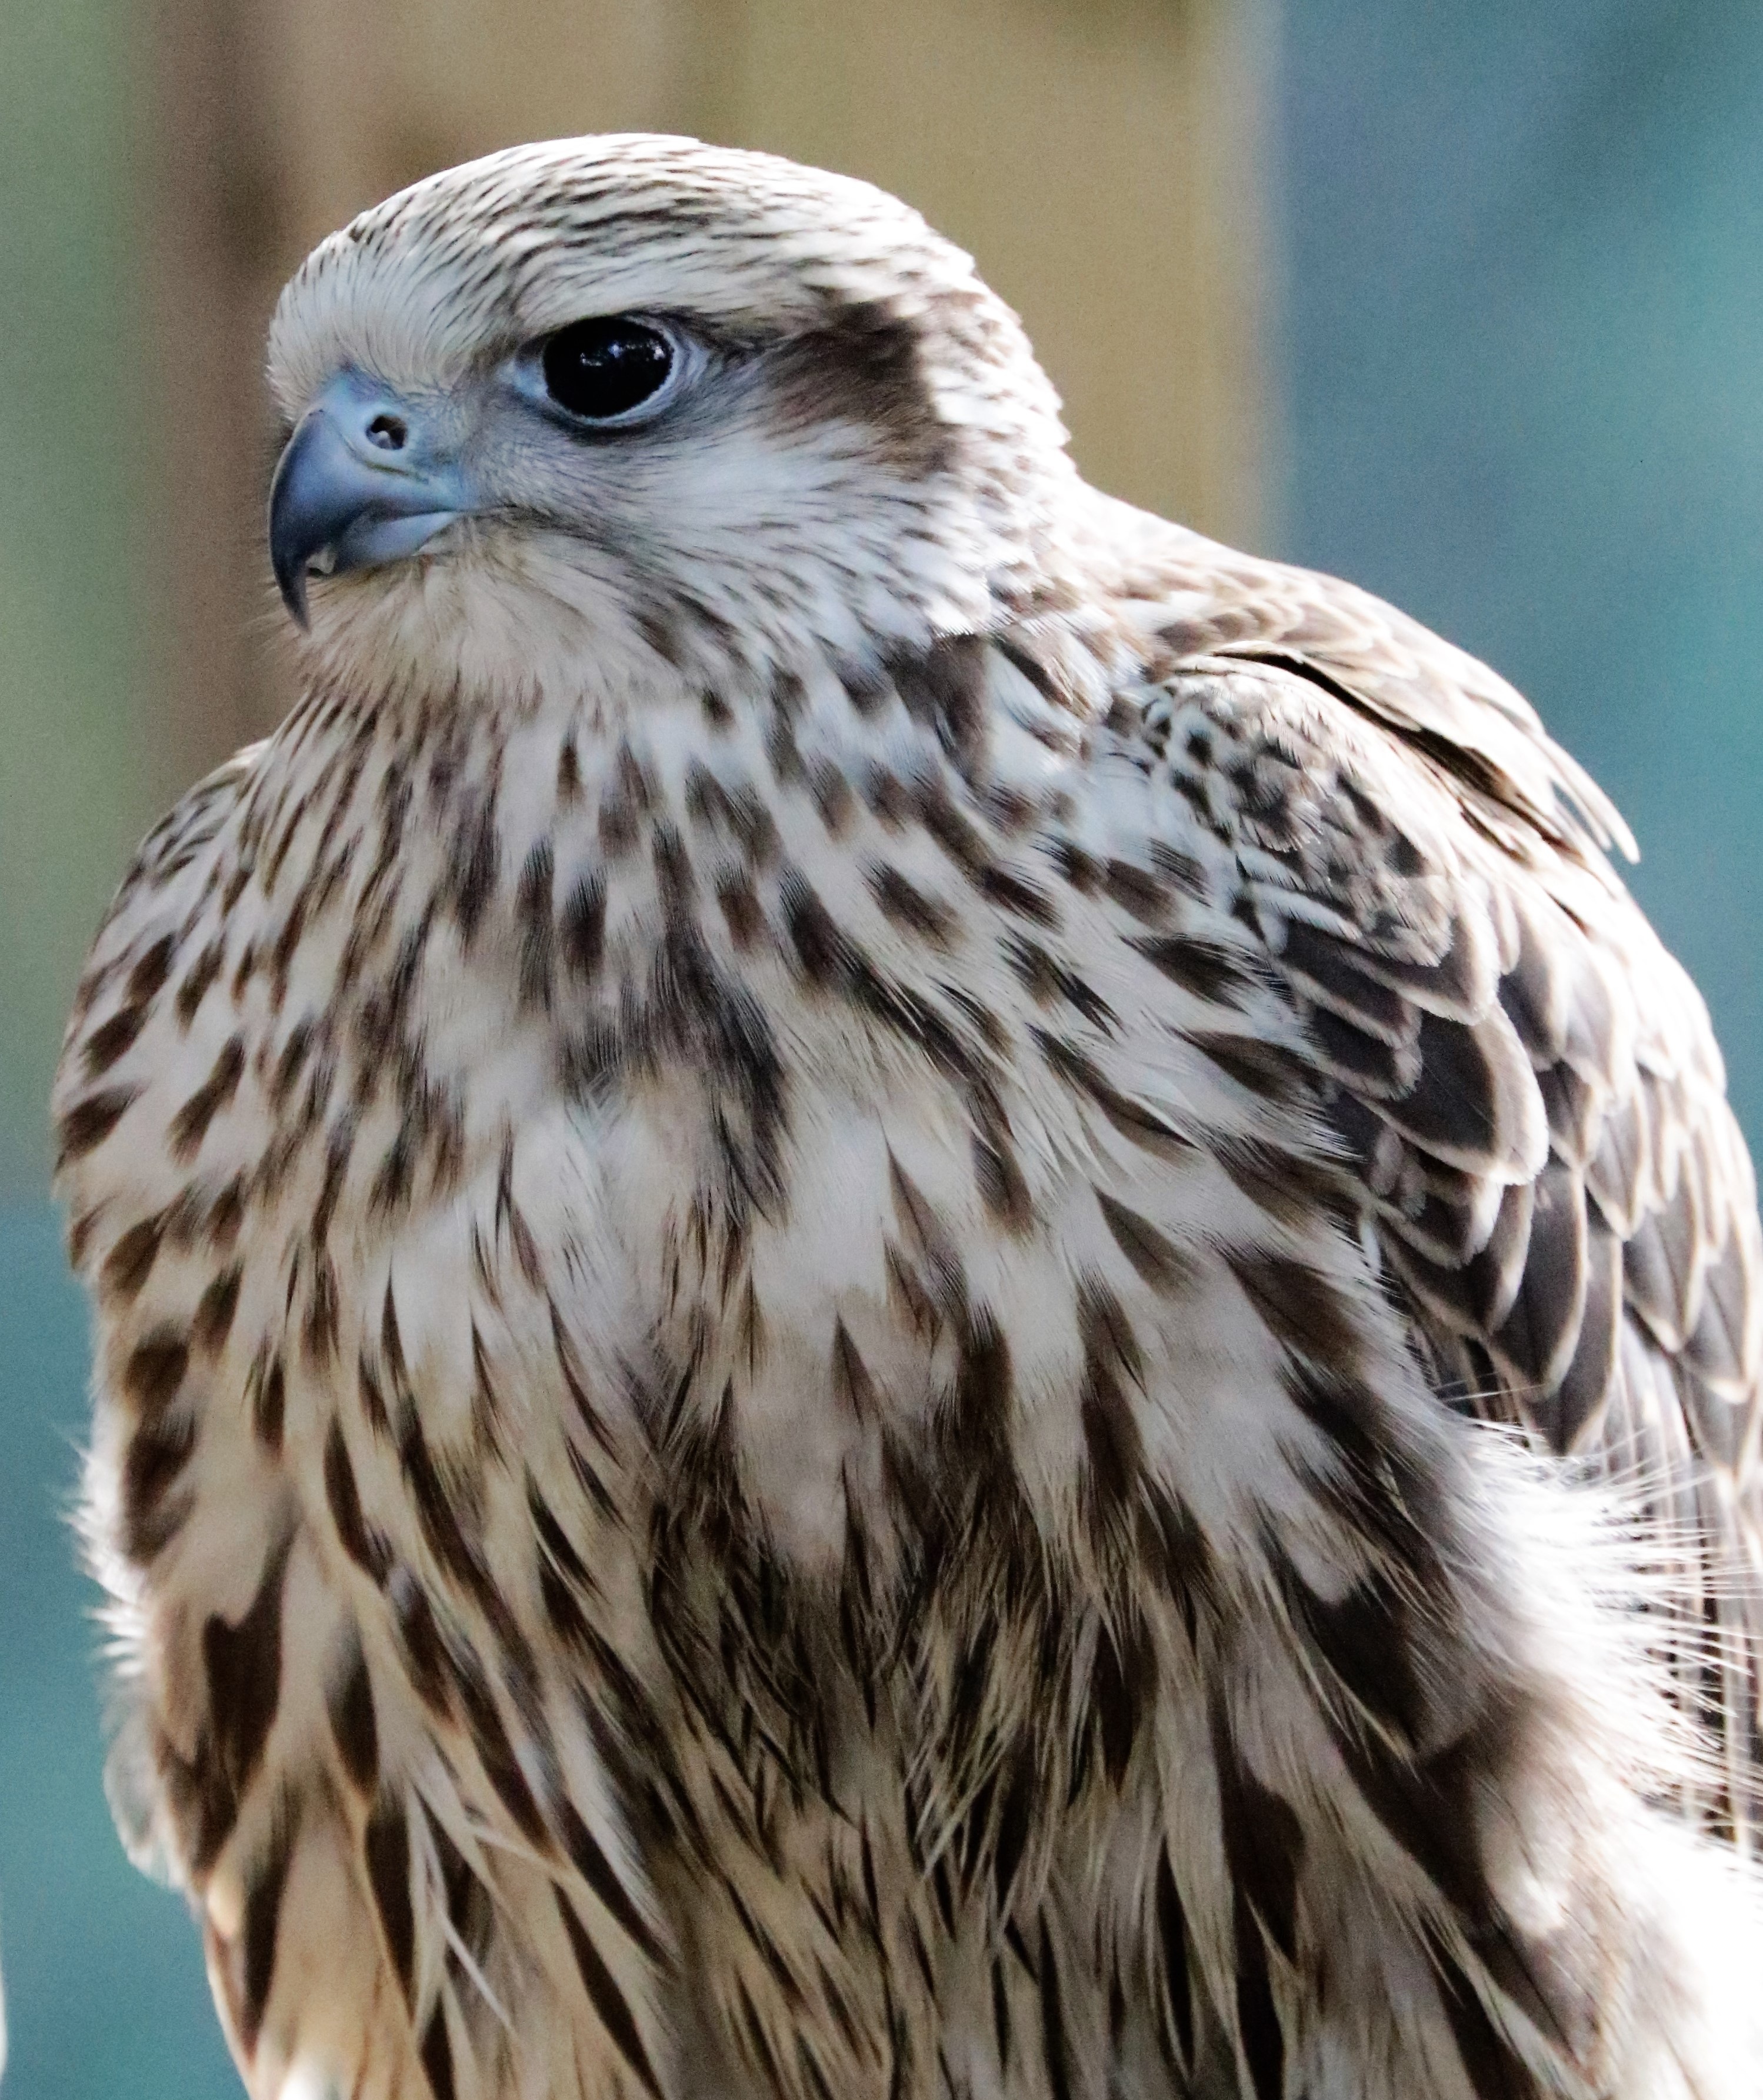
outdoor, bird, wing, wildlife, wild, beak, predator, hawk, fauna, raptor, bird of prey, wings, eye, vertebrate, falcon, prey, perched, falconry, lanner, accipitriformes